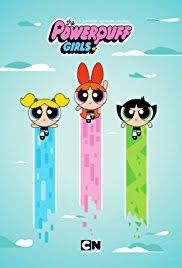
Portrait style: Cartoon Portrait